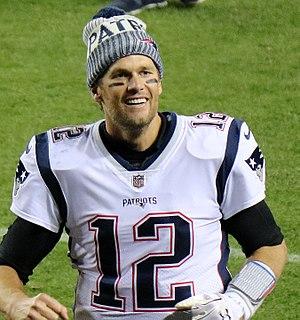
Thomas Edward Patrick Brady, Jr., dit Tom Brady, né le 3 août 1977 à San Mateo en Californie, est un joueur américain de football américain évoluant au poste de quarterback pour les Buccaneers de Tampa Bay. Avec six Super Bowls remportés, il est le joueur le plus titré de l'histoire de la National Football League.
Tom Brady est un joueur américain de football américain né le 3 août 1977 à San Mateo en Californie. Il évolue au poste de quarterback pour les Patriots de la Nouvelle-Angleterre depuis que la franchise l'a sélectionné avec le 199ᵉ choix du sixième tour de la draft 2000. Avec six Super Bowls remportés, il est le joueur le plus titré de l'histoire de la National Football League.